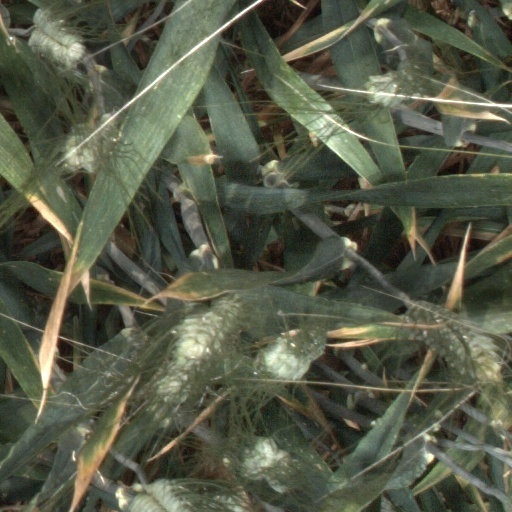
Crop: wheat